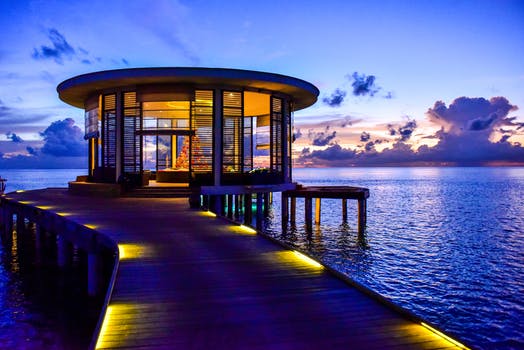
Label: No Watermark